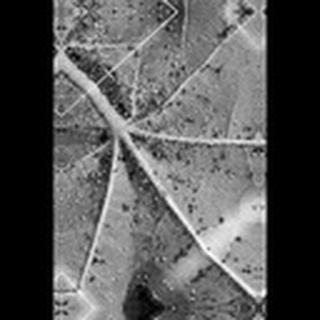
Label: cotton_aphids